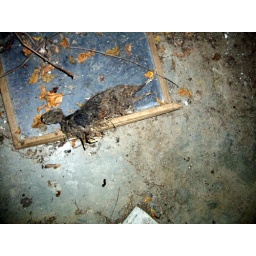
we found this animal in an abandoned dog kennel